Electrick Children

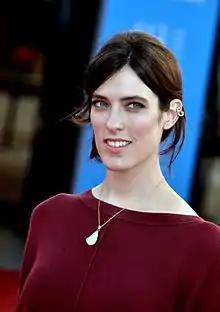
Writer-director Rebecca Thomas at the Deauville Film Festival

"Electrick Children" had its world premiere at the Berlin International Film Festival on February 10, 2012. It was screened at the South by Southwest Film Festival on March 15, 2012, and went on to be shown at the Buenos Aires International Festival of Independent Cinema, the Deauville American Film Festival, the Miskolc International Film Festival, the Mumbai Film Festival, the Woodstock Film Festival, the BUSTER Copenhagen International Film Festival for Children and Youth, the Camerimage Film Festival, the Palm Springs International Film Festival, and the Tallinn Black Nights Film Festival.